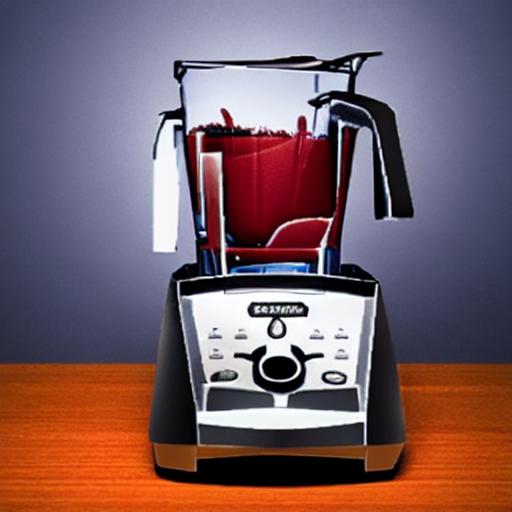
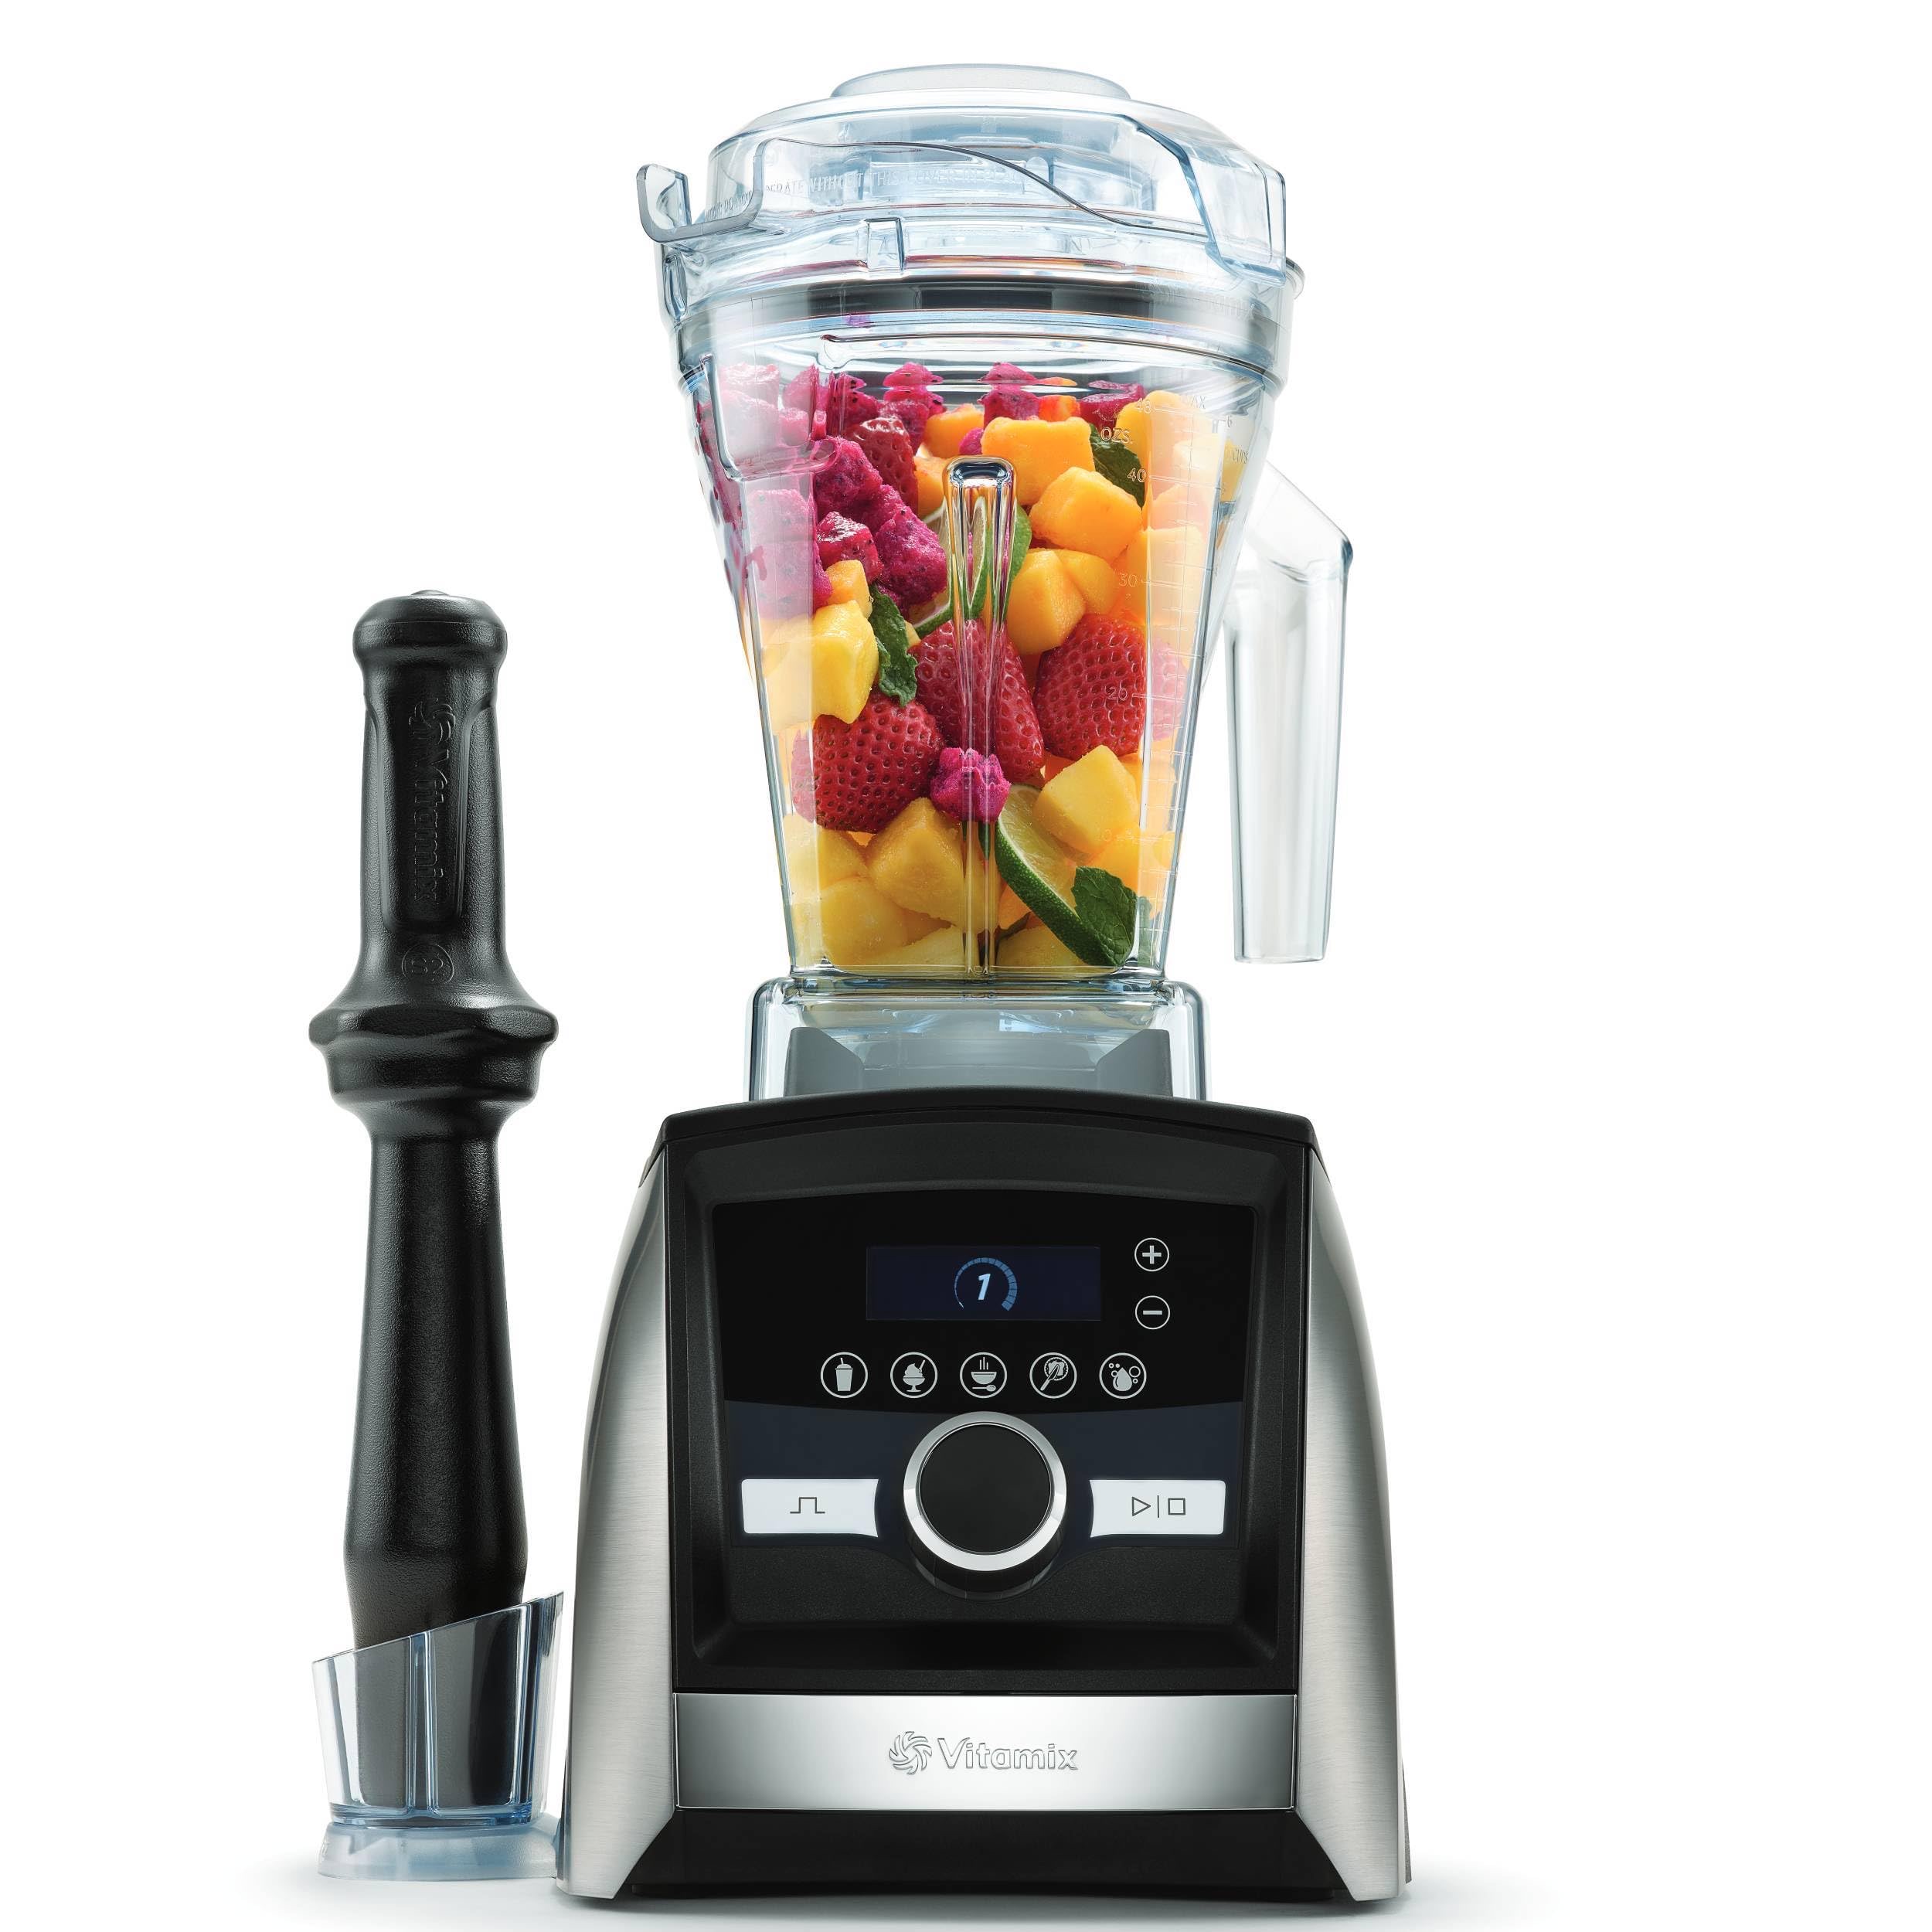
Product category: items_blender
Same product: no